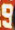
Number: 9